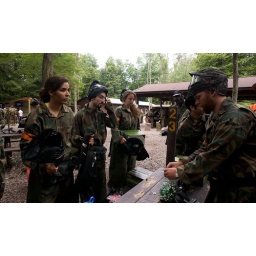
AJ, the ringer, is in the foreground. Amina wonders about the green balls versus the red balls.